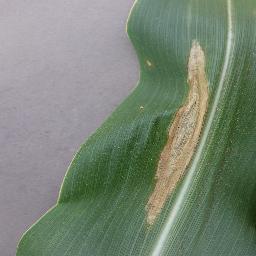
Label: Corn___Northern_Leaf_Blight